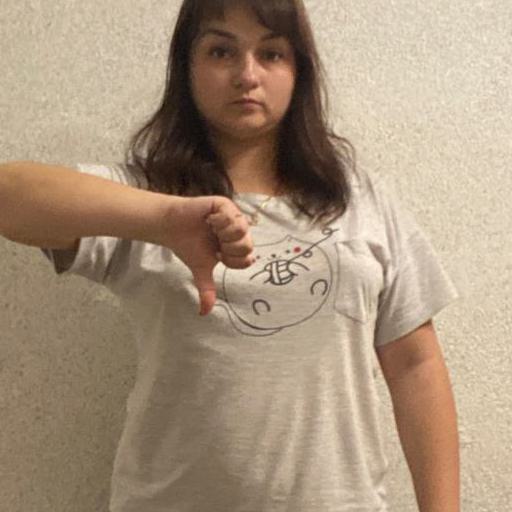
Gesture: dislike